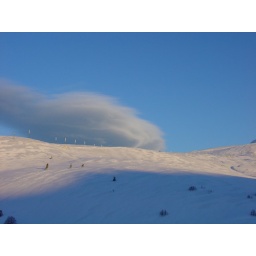
cloud - sky - snow in Uludag-Turkey